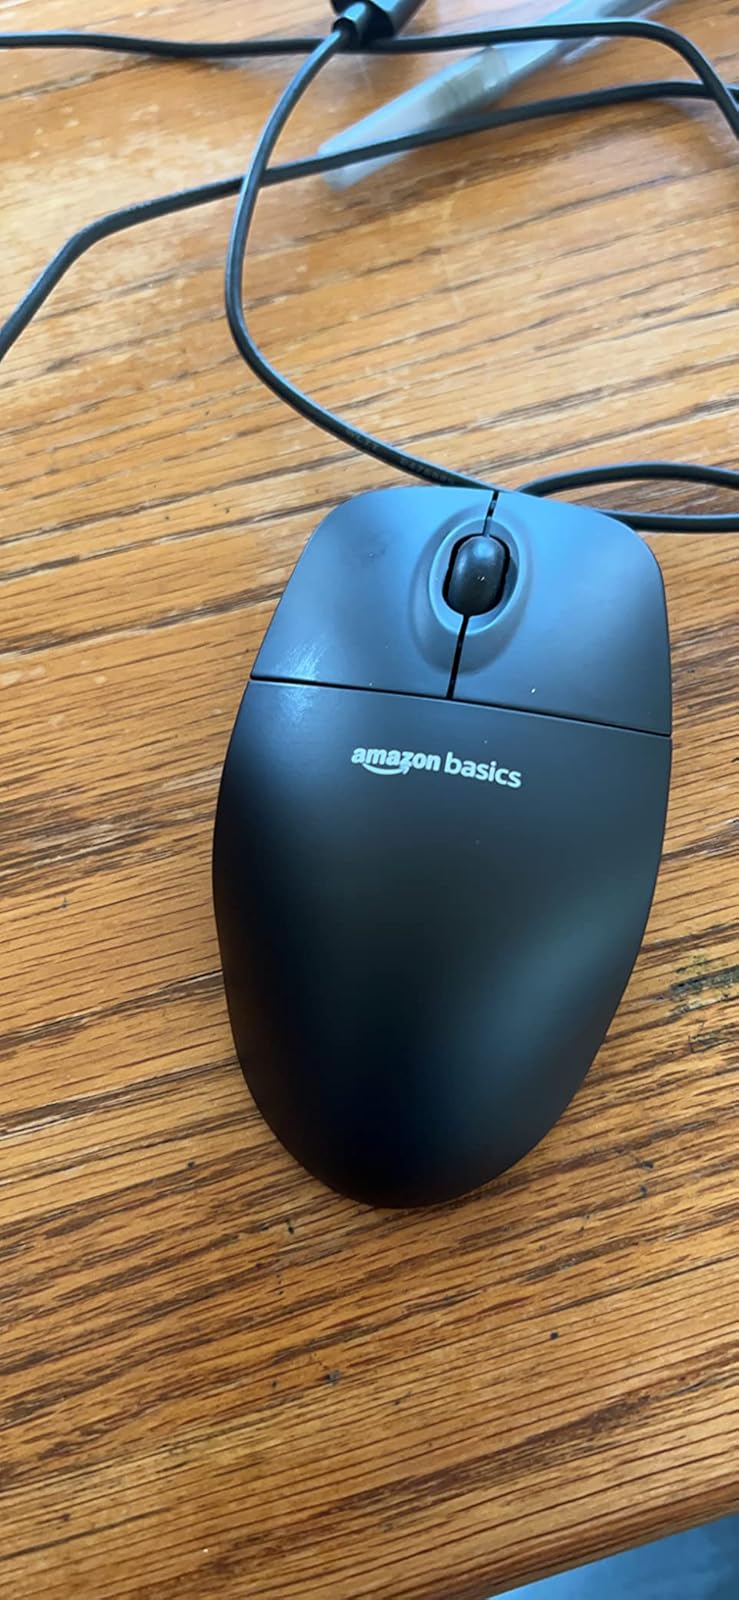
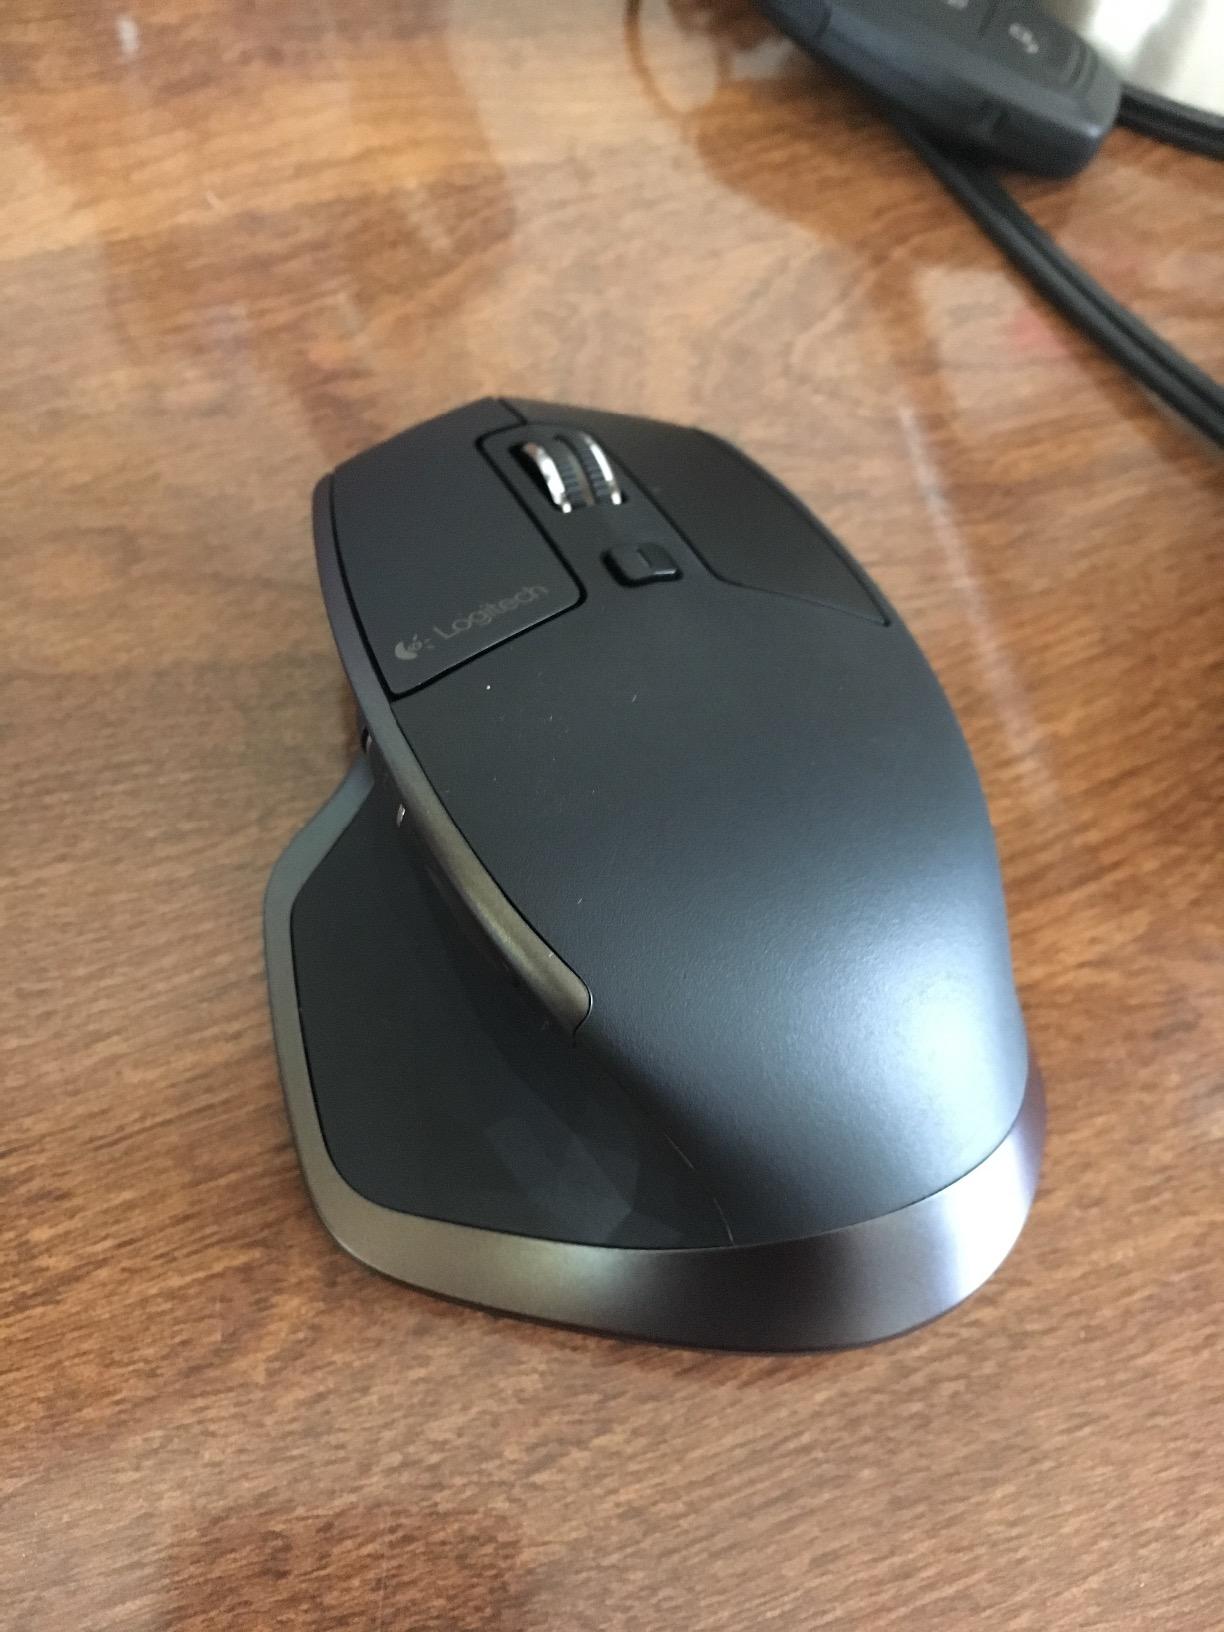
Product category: mouse
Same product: no